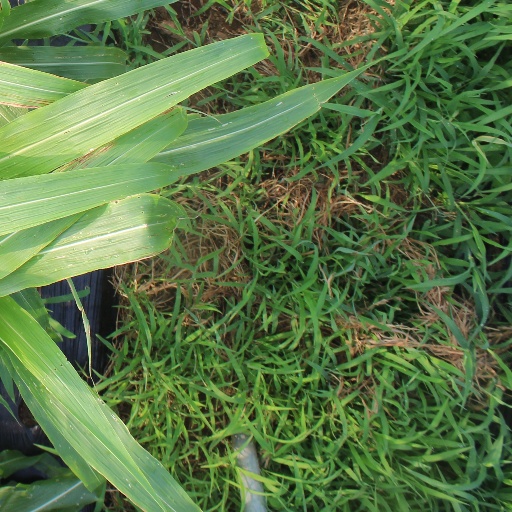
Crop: sorghum